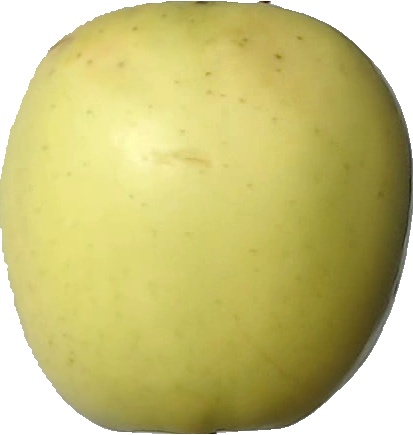
Label: apple_golden_2